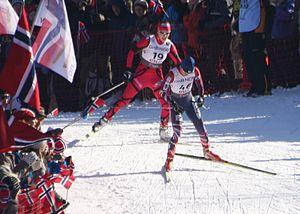
Laure Barthélemy, née le 5 août 1988 à Briançon dans les Hautes-Alpes, est une fondeuse française spécialisée dans les épreuves de sprint.